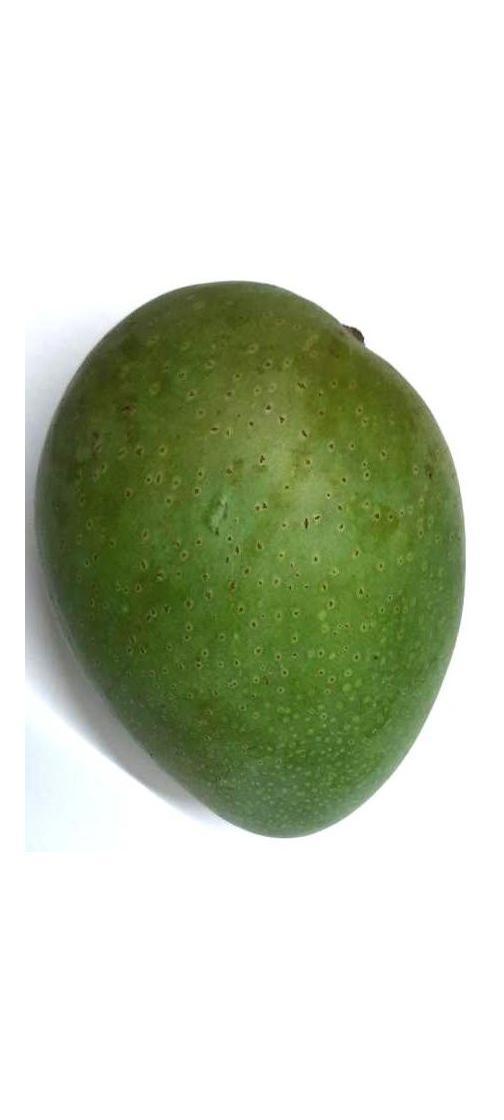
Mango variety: Ashshina Zhinuk